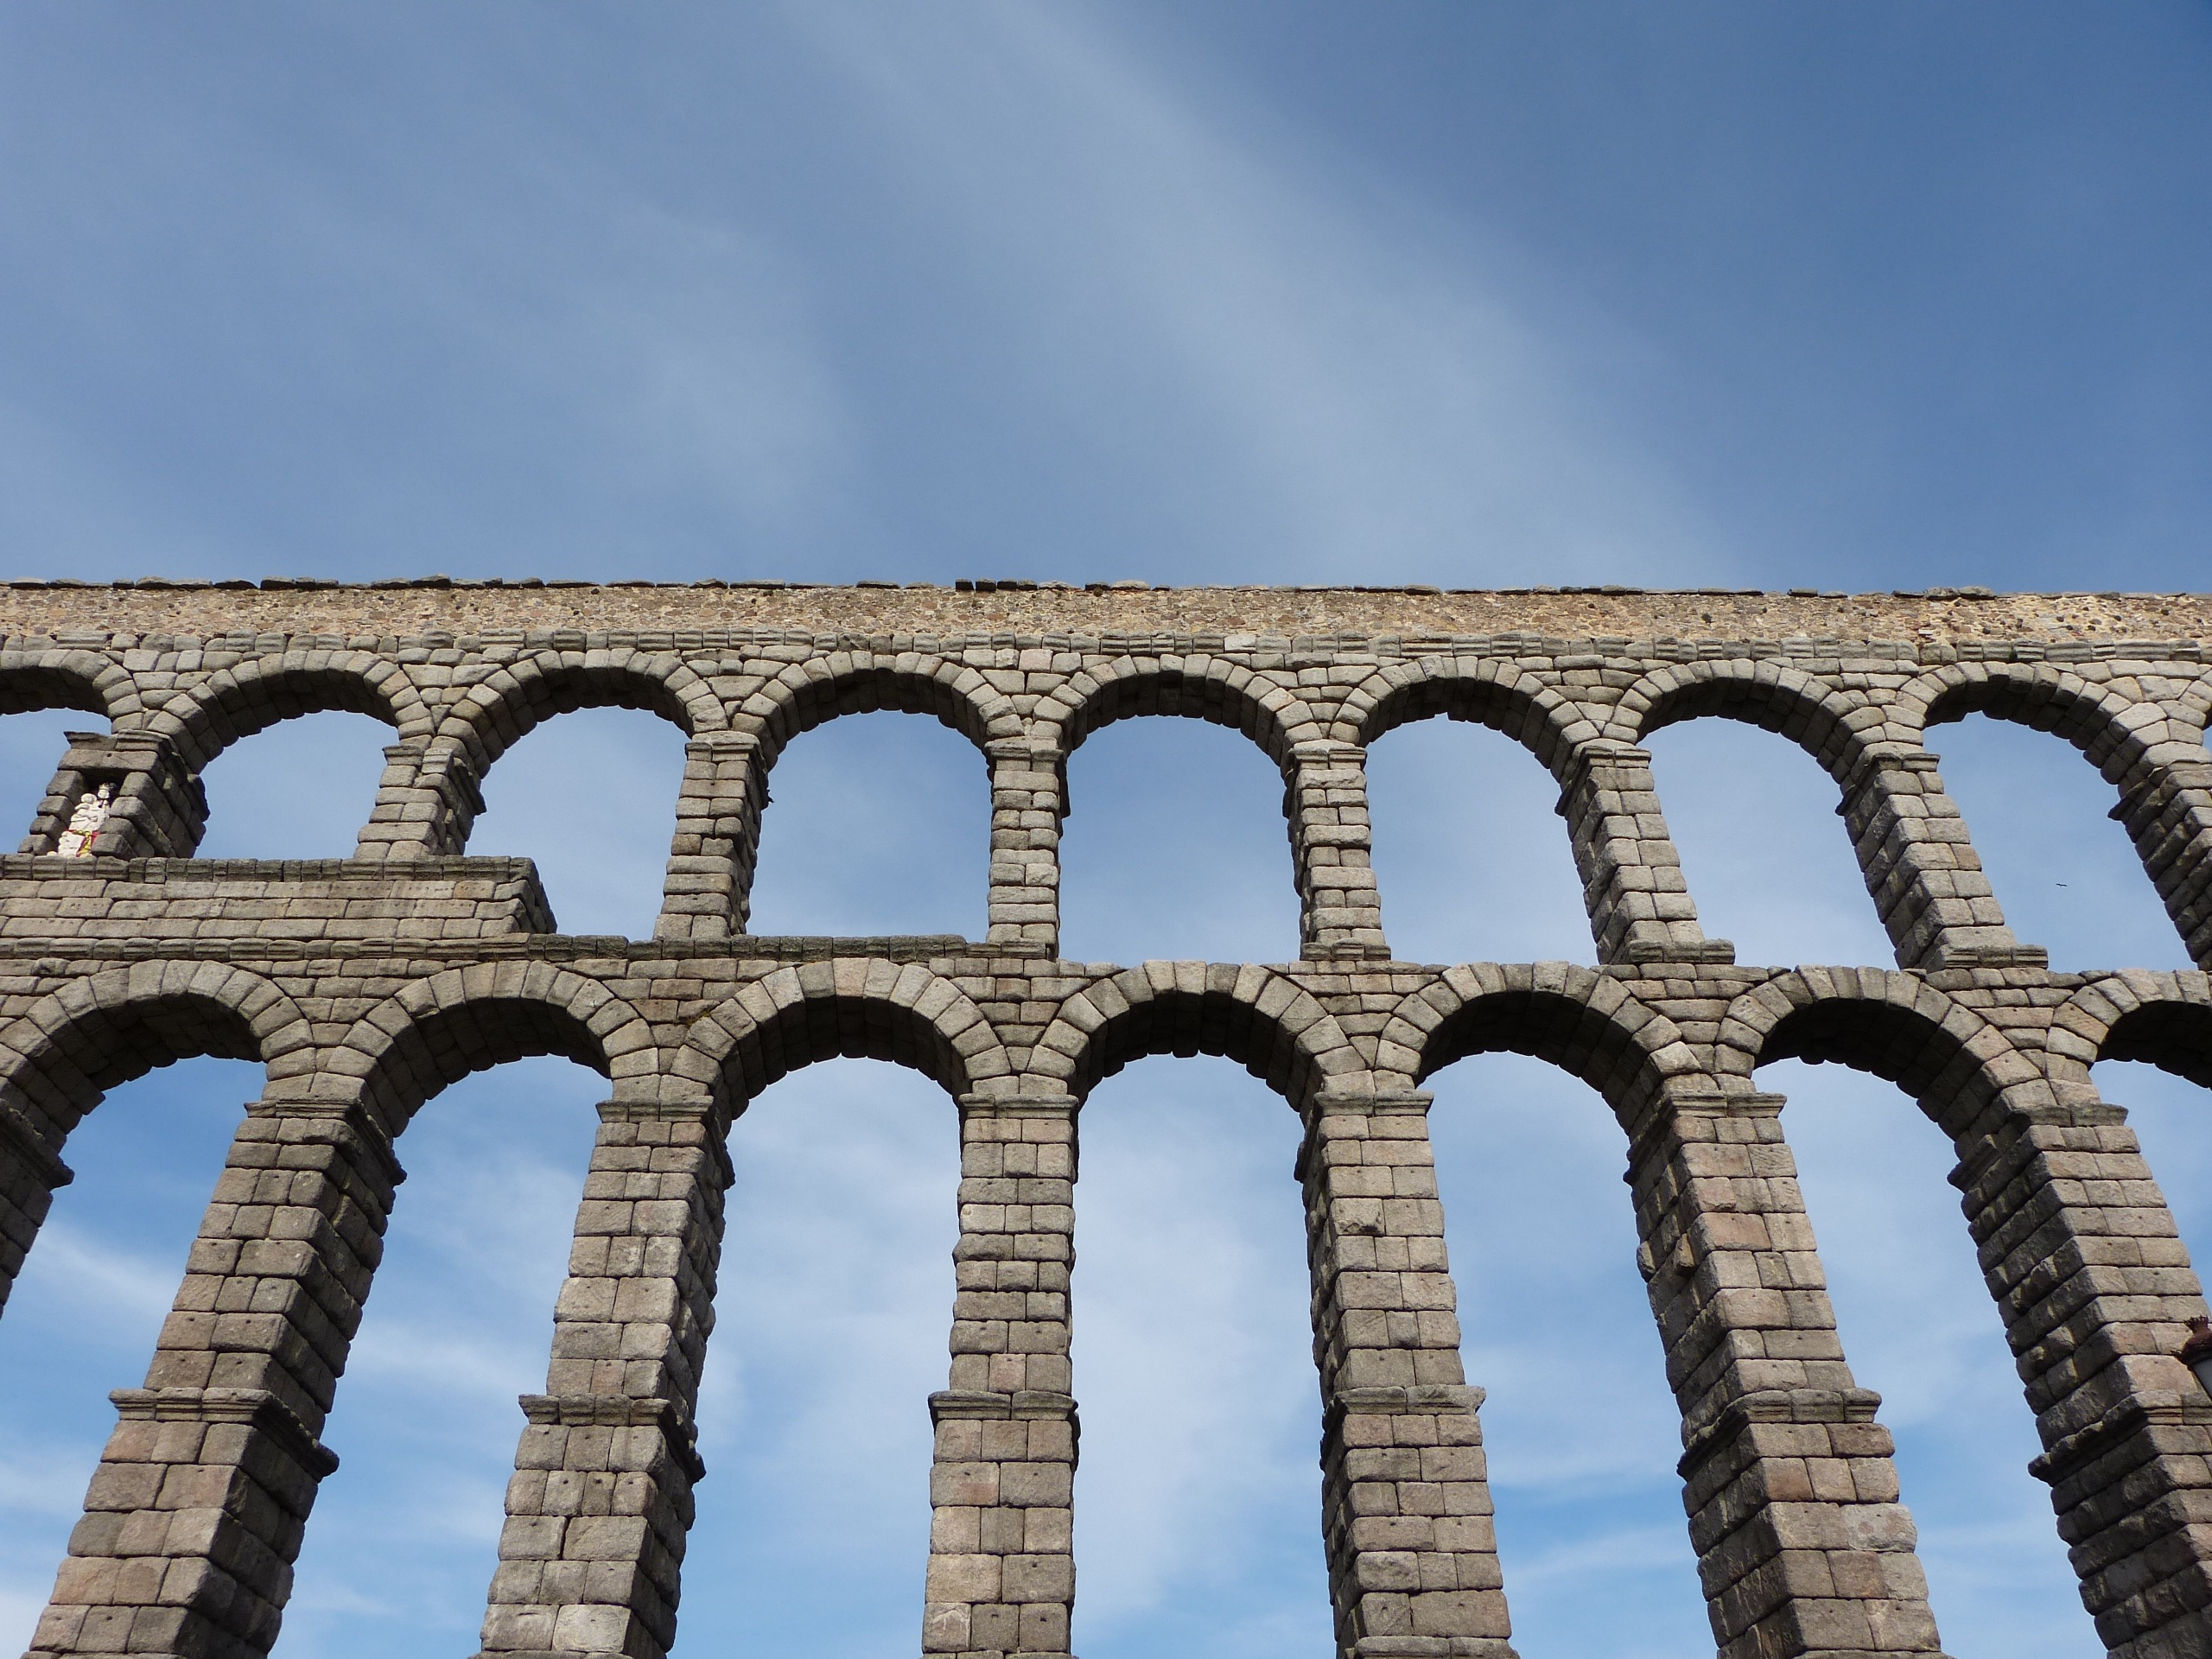
architecture, structure, bridge, stone, monument, arch, landmark, historic, spain, viaduct, heritage, aqueduct, arch bridge, ancient history, aqueduct of segovia, nonbuilding structure, ancient roman architecture